Blair Apartments

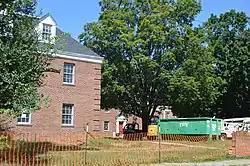

The Blair Apartments are a historic residential apartment complex at 231 Chestnut Street in Salem, Virginia. They consist of a series of seven connected buildings, forming a rough U shape on the west side of the street. They were built in 1949 with funding from the Federal Housing Administration (FHA), and are a well-preserved example of the types of buildings the FHA funded. Salem experienced a population boom in the years following World War II, prompting its construction.